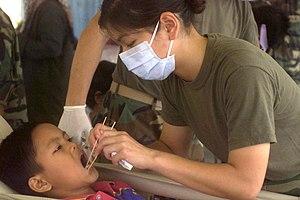
La procaïne est un anesthésique local de la famille des amino-esters. Elle a été synthétisée en 1904 par Alfred Einhorn et son chlorhydrate a été commercialisé sous le nom de Novocaïne.